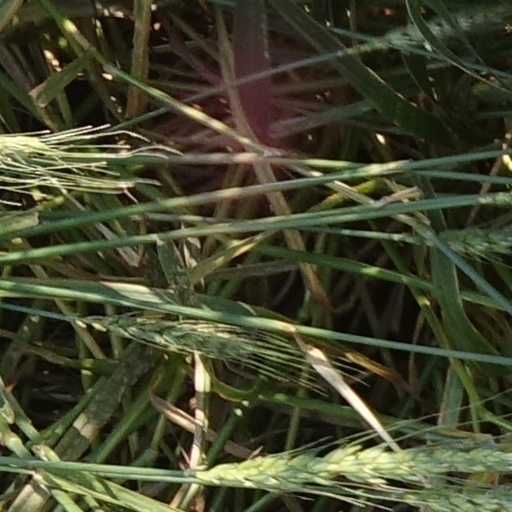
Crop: wheat